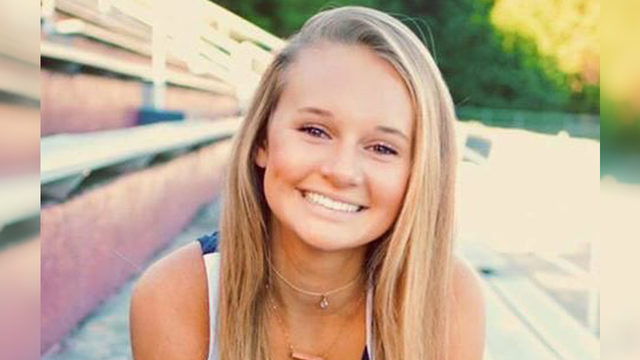
Gender: women